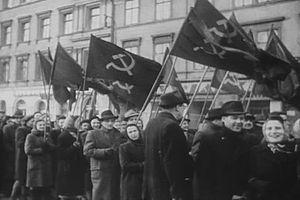
L'équipe de Tchécoslovaquie de football, créée en 1920 et dissoute en 1993, est la sélection de joueurs tchécoslovaques représentant le pays dans les compétitions internationales de football masculin, sous l'égide de la Fédération tchécoslovaque de football.